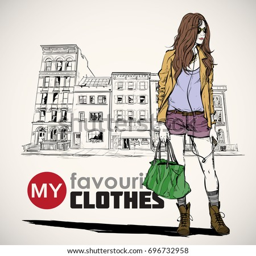
hand drawn background with illustration of a pretty girl in sketch style .